Millbrook, Toowoomba

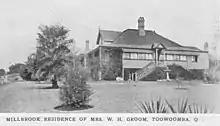
Millbrook residence of Mrs W. H. Groom, circa 1915

After Mrs Groom's death in 1932, Millbrook was vacant only a short time before it was rented by Dr Row and his mother in 1933. Allan Warren Row, the 1914 Queensland Rhodes Scholar, completed a year of medicine at Oxford University before serving as a lieutenant with the British Army in World War I. After completing his studies he returned to Queensland in 1930 and joined a local practice for a few years before establishing his own surgery. Although he was a visiting surgeon to Toowoomba Hospital, like most doctors he established a surgery in his own house (Millbrook). Dr Row used what had been the formal sitting room for his private medical practice. The closed-in northern verandah known as the glass room was partitioned and used as the surgery entrance and waiting room. He converted what had been Mrs Groom's ensuite into a workshop.